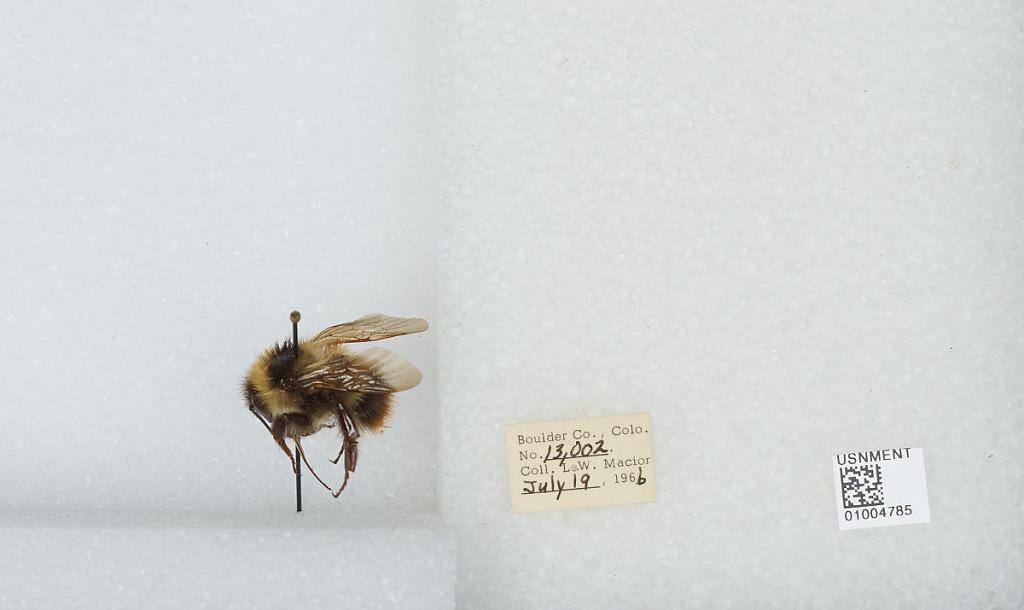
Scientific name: Bombus (Alpinobombus) balteatus Dahlbom
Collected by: L. Macior
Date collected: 1966-7-19
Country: United States
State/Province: Colorado
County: Boulder
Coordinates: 40.0275, -105.252